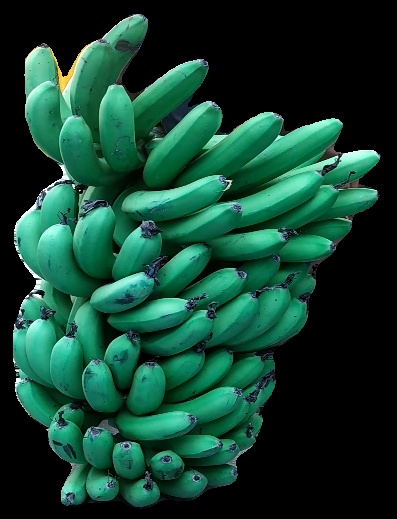
Variety: pachbale
Grade: grade1